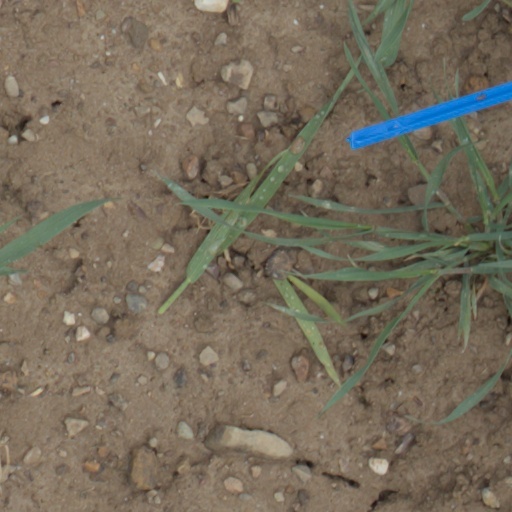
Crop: wheat